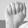
ASL letter: A